History of communication

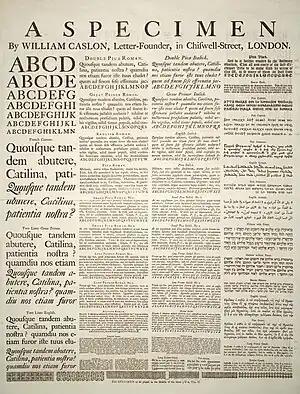
"A Specimen" of typeset fonts and languages, by William Caslon, letter founder; from the 1728 "Cyclopaedia".

The first pure alphabets (properly, "abjads", mapping single symbols to single phonemes, but not necessarily each phoneme to a symbol) emerged around 2000 BCE in Ancient Egypt, but by then alphabetic principles had already been incorporated into Egyptian hieroglyphs for a millennium (see Middle Bronze Age alphabets). For example, the letter F is a phonetic variant of the first letter of the Hebrew word "vav", meaning nail.